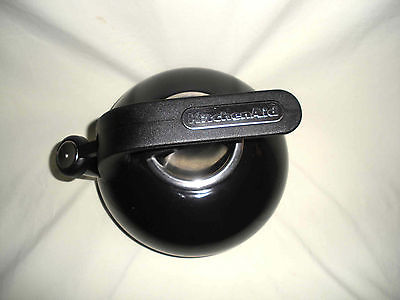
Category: kettle